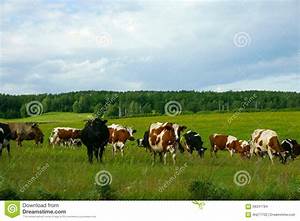
Label: cow